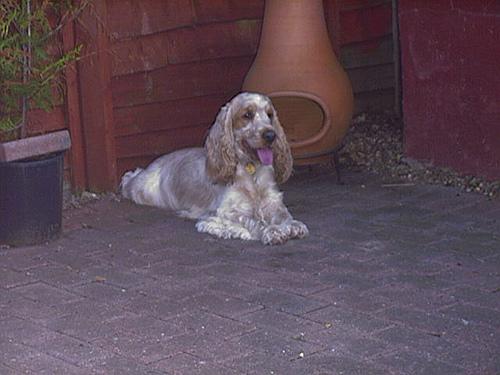
Breed: english cocker spaniel